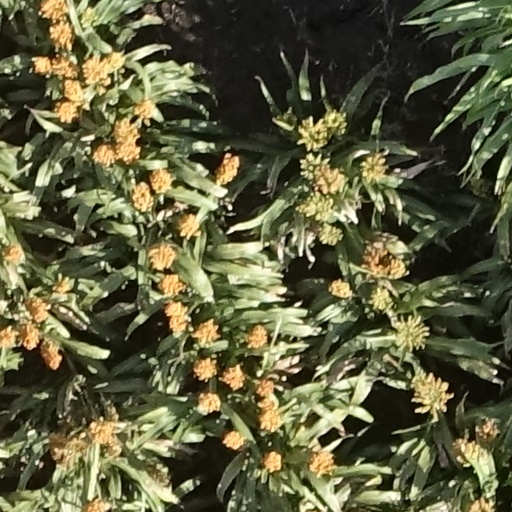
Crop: sorghum